Coltivirus

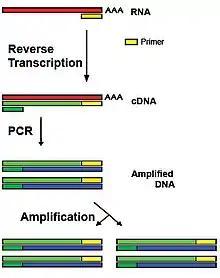
Reverse transcription-polymerase chain reaction (RT-PCR) procedure

Colorado tick fever virus can be detected in a patient with a reverse transcription polymerase chain reaction (RT-PCR), where even a single virion and its genetic material can be detected. The antigens to the virus can also be detected using immunofluorescence. There is currently no known vaccine or treatment available to treat these Coltiviruses, but 3'-fluoro-3'-deoxyadenosine, a nucleoside analog, halts replication of Colorado tick fever virus "in vitro".